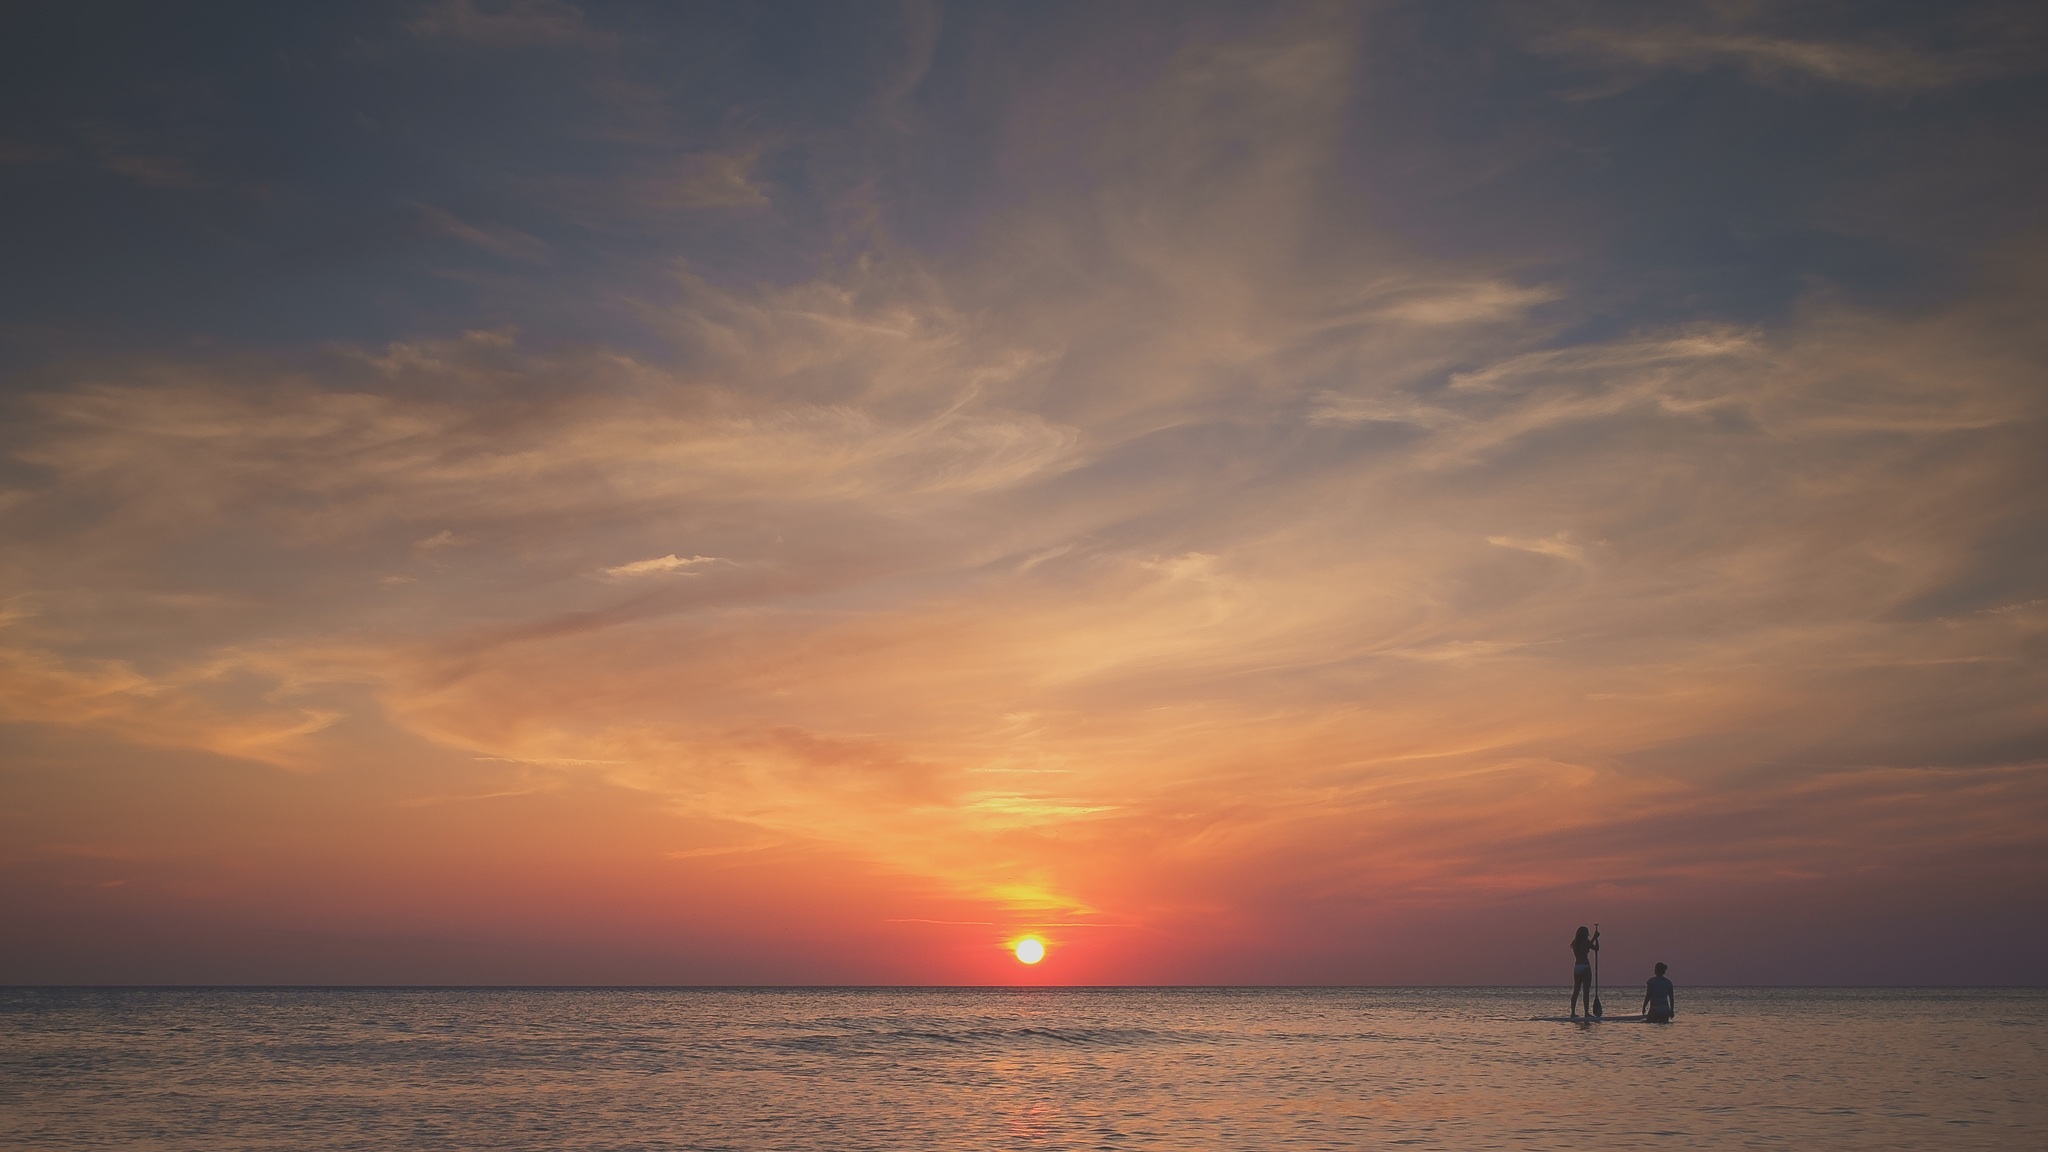
beach, sea, coast, ocean, horizon, cloud, sky, sun, sunrise, sunset, sunlight, morning, wave, dawn, vacation, dusk, evening, twilight, holiday, dust, relaxing, raft, afterglow, wind wave